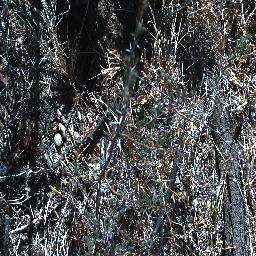
Label: prickly_acacia